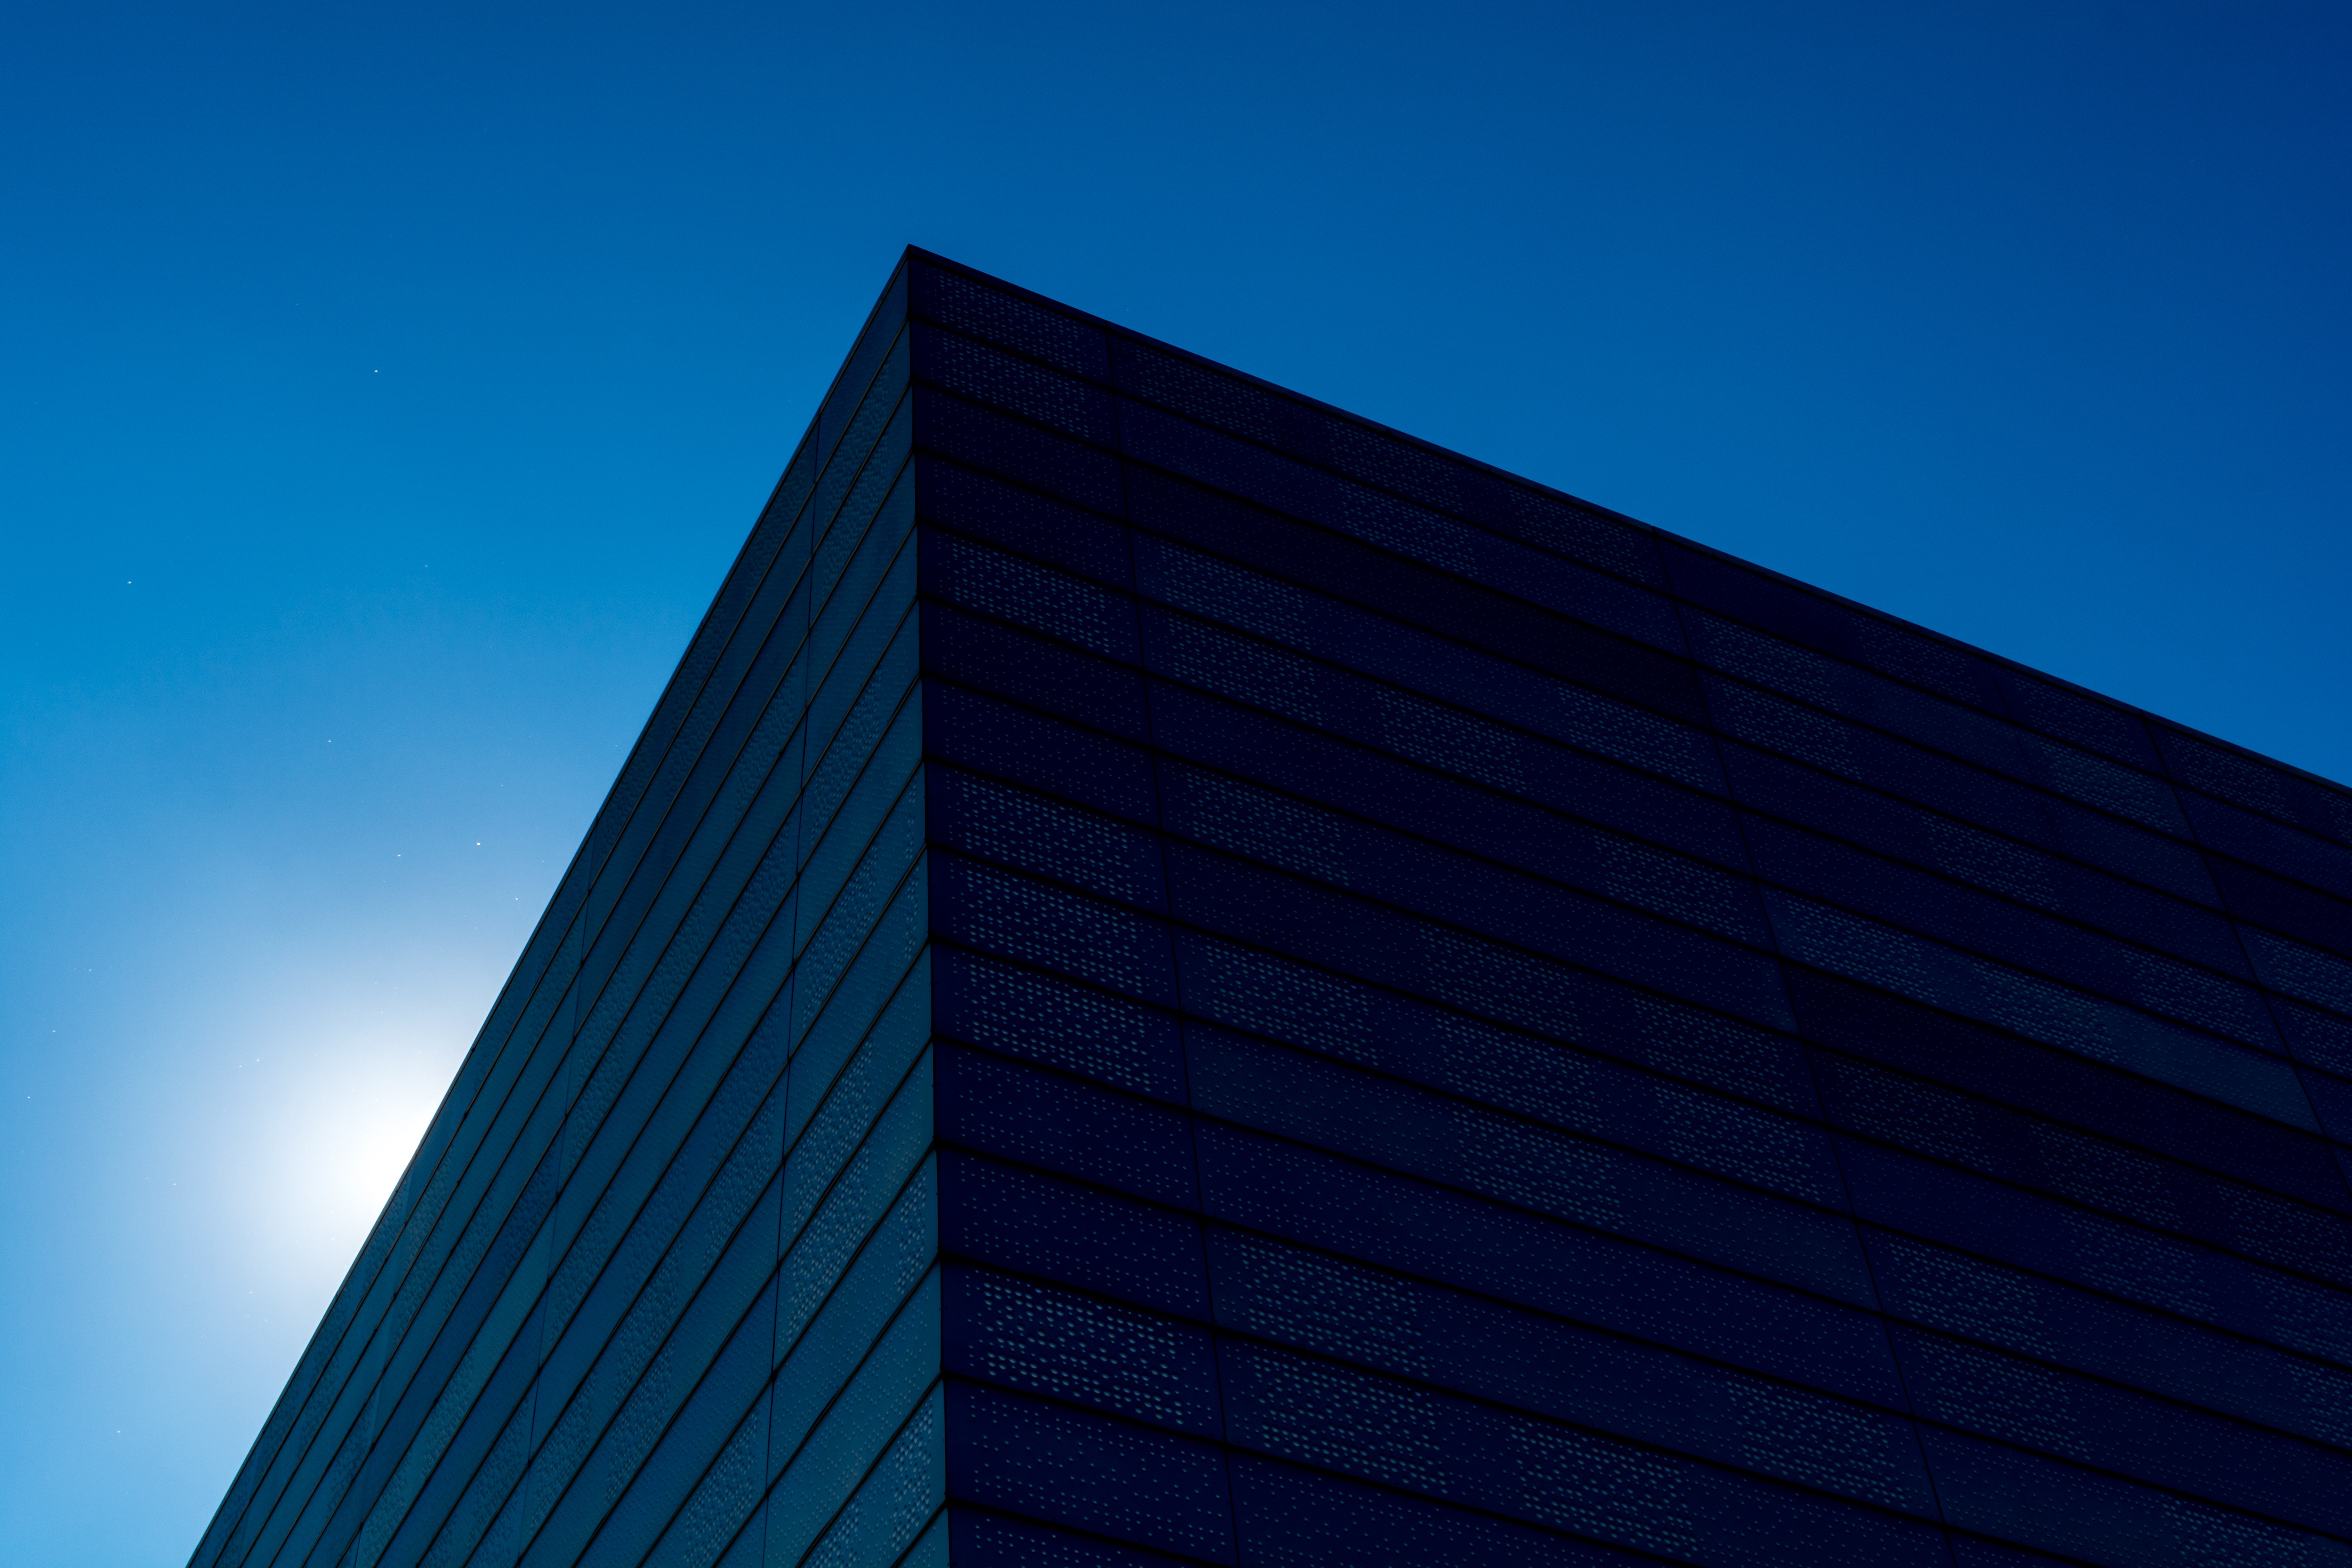
horizon, cloud, architecture, sky, house, sunlight, perspective, building, skyscraper, line, reflection, tower, landmark, facade, blue, tower block, blue sky, windows, symmetry, tall, shape, atmosphere of earth, low angle photography